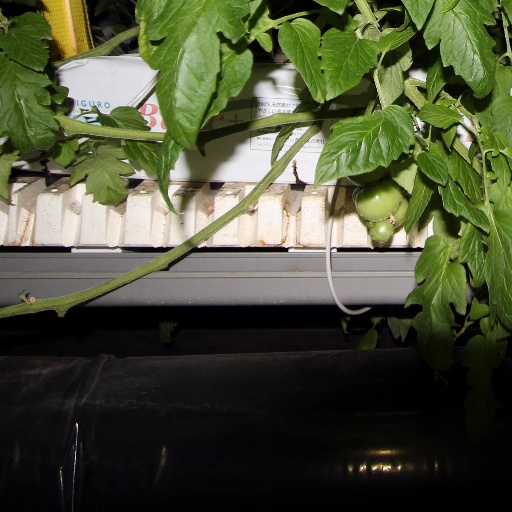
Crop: tomato